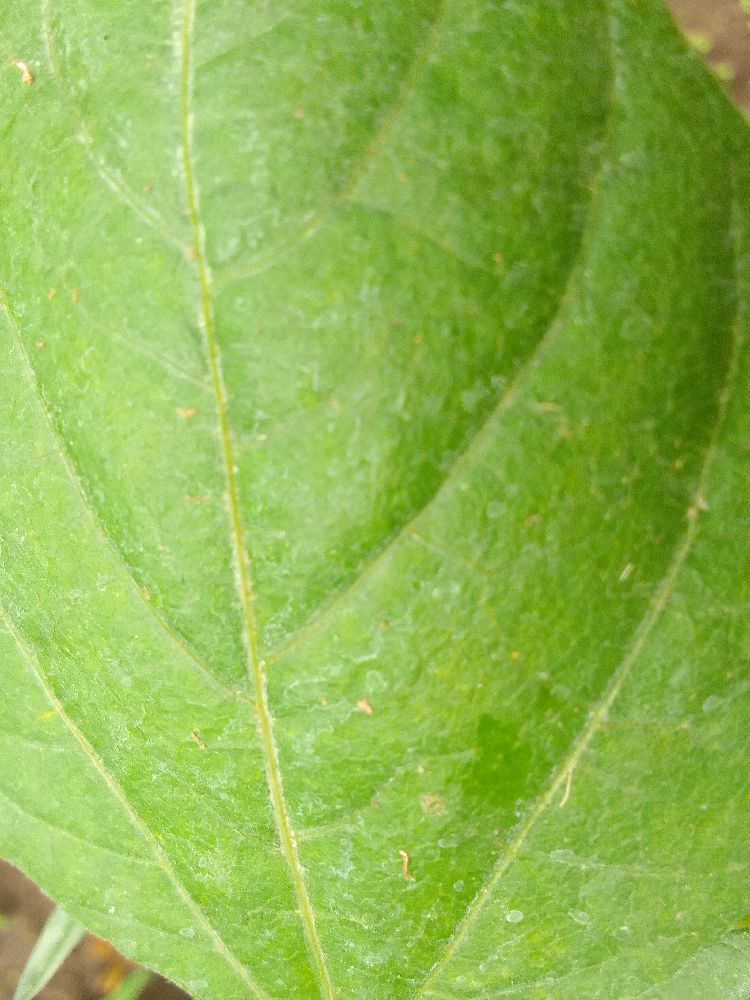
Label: healthy